Louis S. Goodman

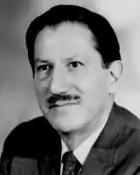

Louis Sanford Goodman (August 27, 1906 – November 19, 2000) was an American pharmacologist. He is best known for his collaborations with Alfred Gilman, Sr., with whom he authored the popular textbook "The Pharmacological Basis of Therapeutics" in 1941 and pioneered the first chemotherapy trials using nitrogen mustard.